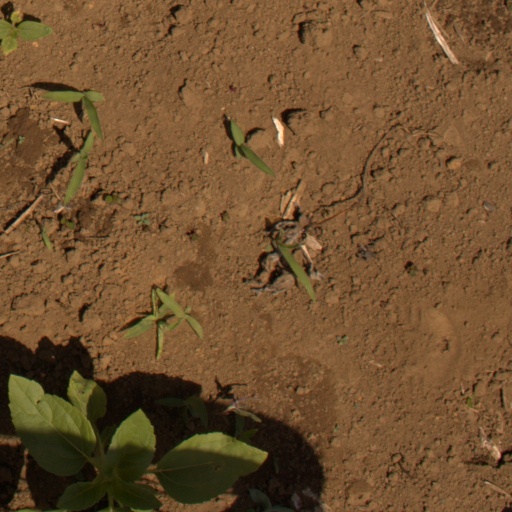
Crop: Jerusalem artichoke